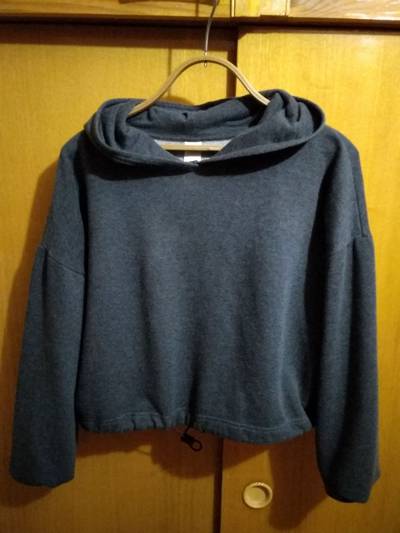
Waste category: clothes